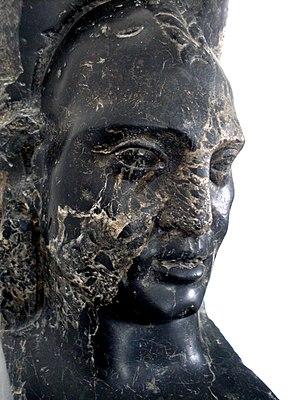
Musée de Bardo Italiano: Busto di africano al museo del Bardo a Tunisi.
Le musée national du Bardo est un musée de Tunis, capitale de la Tunisie, situé dans la banlieue du Bardo.
La guerre des Mercenaires est une révolte organisée par des mercenaires constituant une grande partie de l'armée carthaginoise, à la suite de la Première guerre punique qui s'est achevée par la défaite de la cité punique. La guerre suit immédiatement la paix conclue avec la République romaine, et dure trois ans et quatre mois.